Nachtmystium

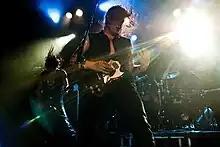
Live at Hole in the Sky, 2008

"Assassins" success caused the band's popularity to increase. Nachtmystium played their first Scandinavian show in Bergen, Norway at the 2008 Hole in the Sky festival with At the Gates, Municipal Waste, and Meshuggah. Nachtmystium toured with Opeth, Baroness, and High on Fire for the first half of their American tour. In 2009, the band released a remastered version of "Demise", with two extra tracks. and also released a new EP, entitled "Doomsday Derelicts". The band experienced two major setbacks in February and March 2009. Nachtmystium was forced to withdraw from the Scion Rock Fest in Atlanta, Georgia due to alleged connections to National Socialist black metal (see "Connection to NSBM section"). Later that month, Judd injured his leg, forcing the band to cancel their tour with The Haunted.